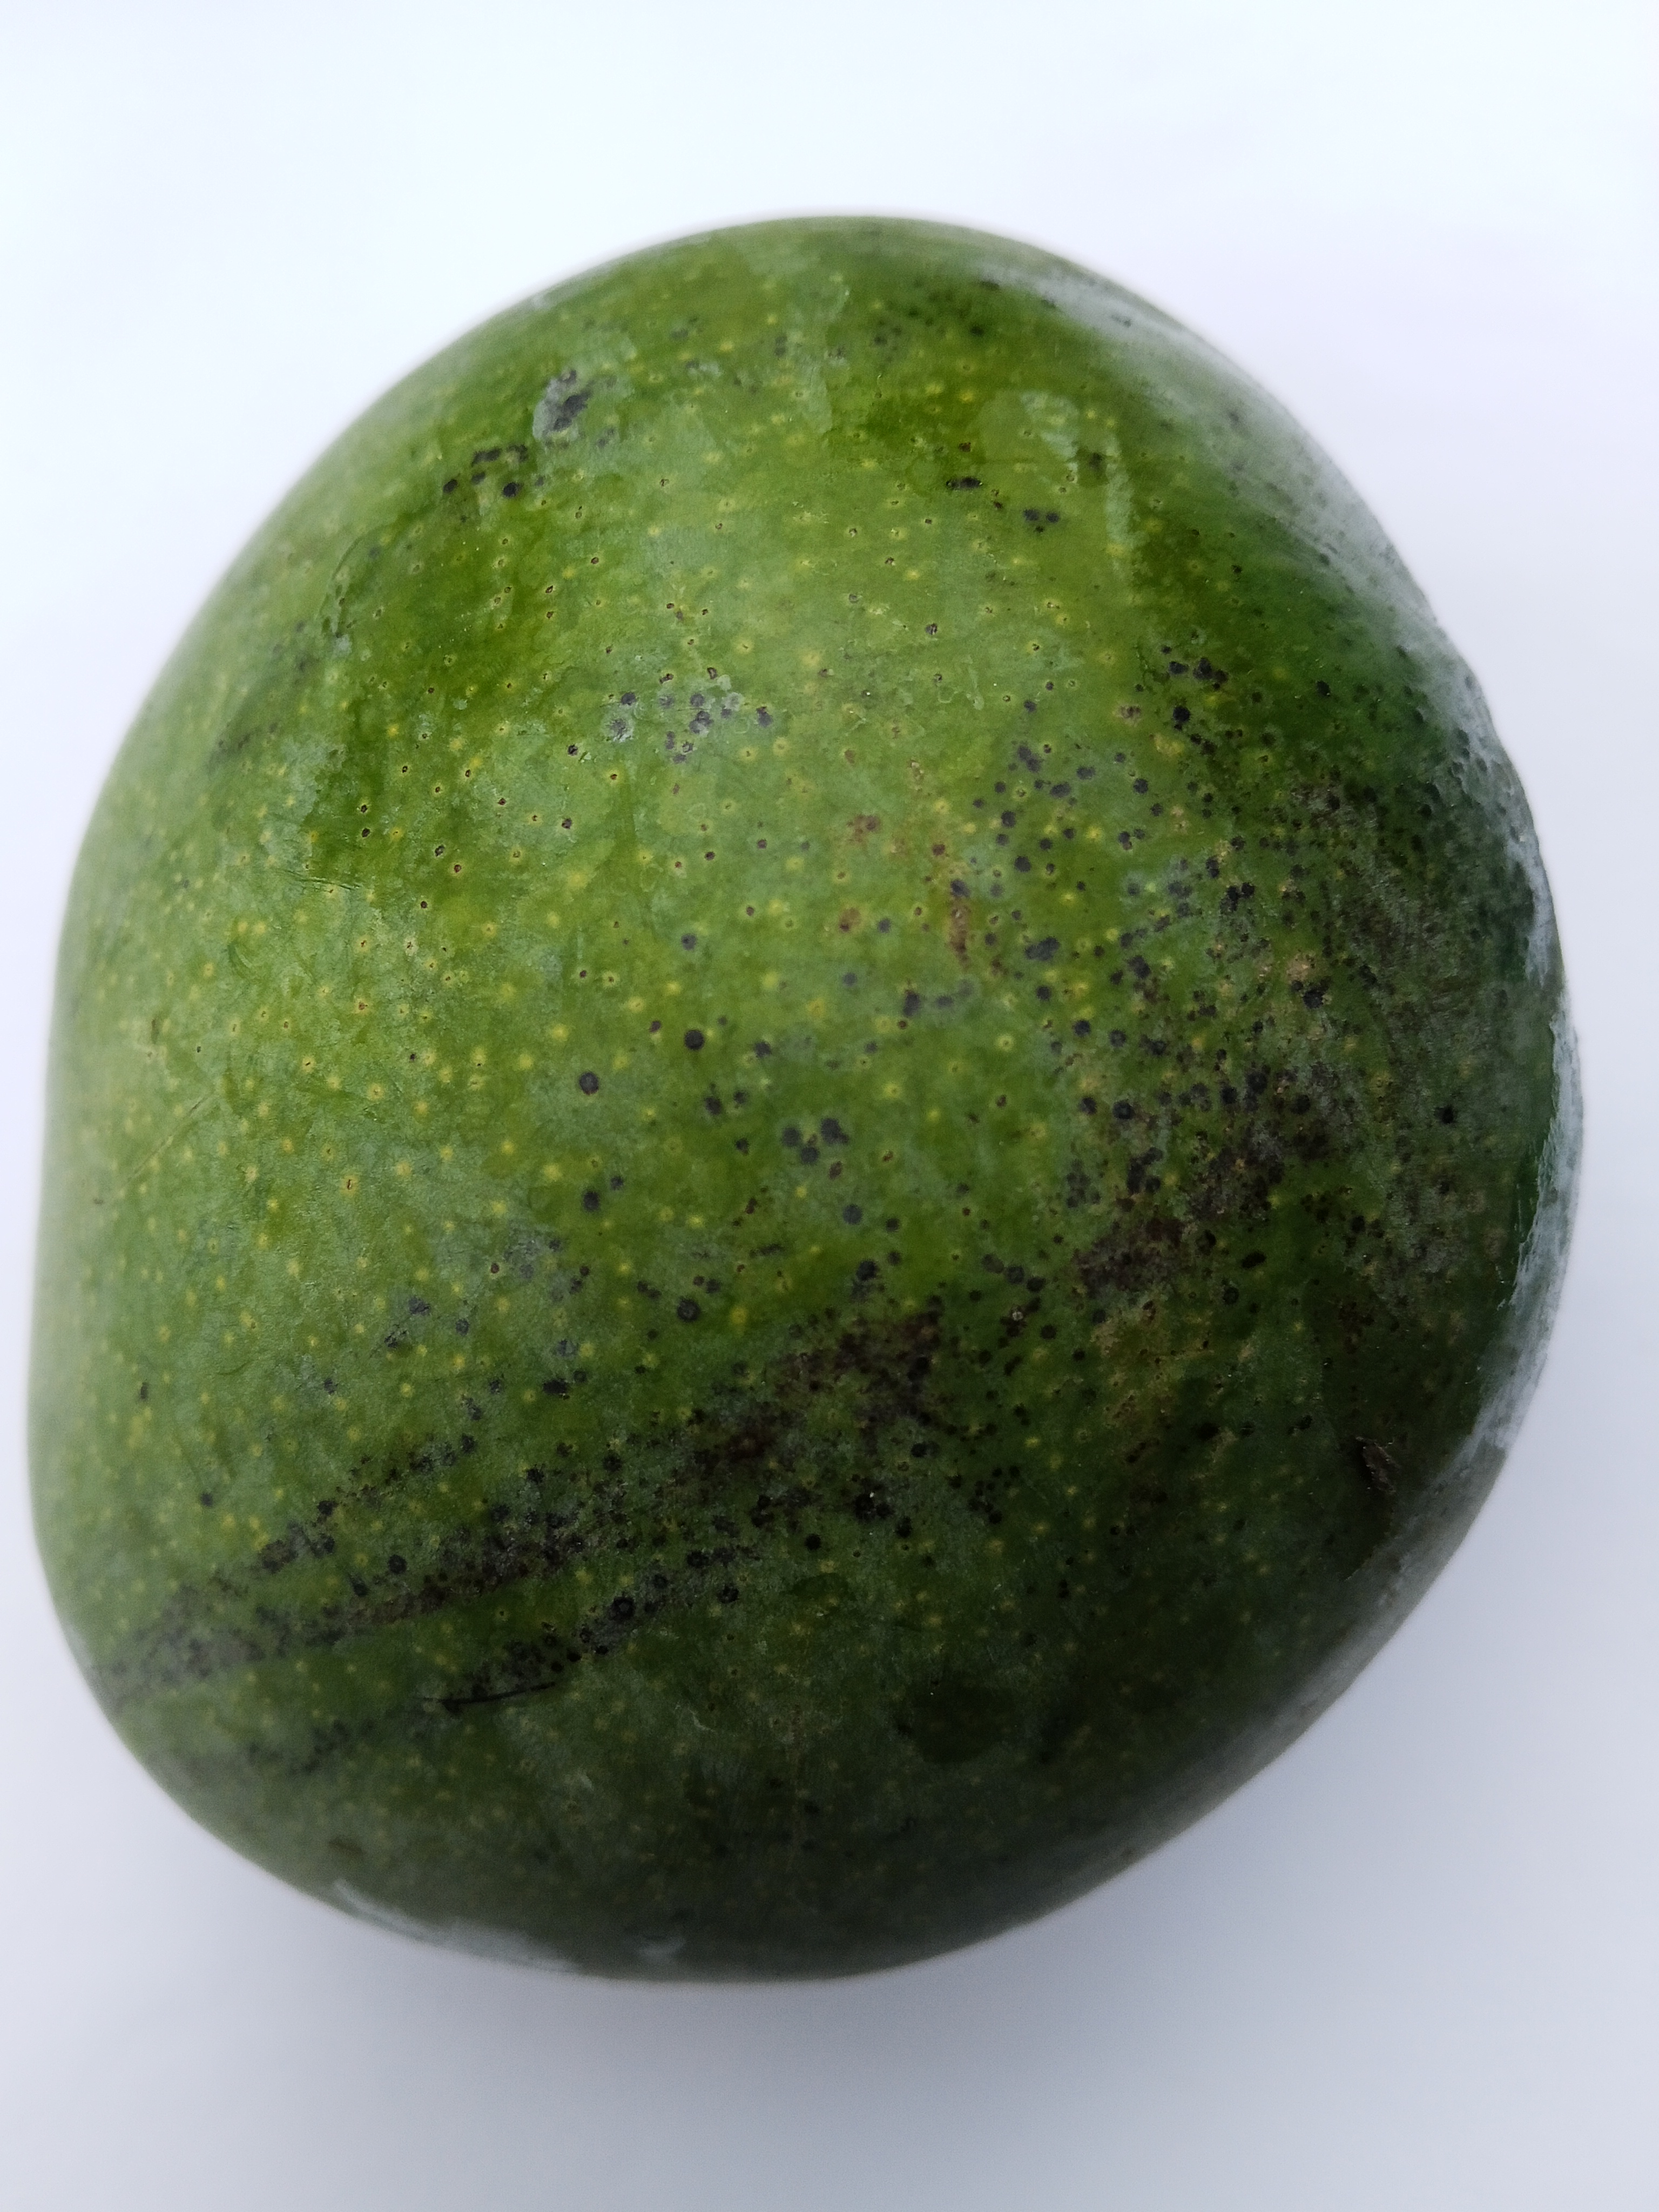
Mango variety: Bari 4